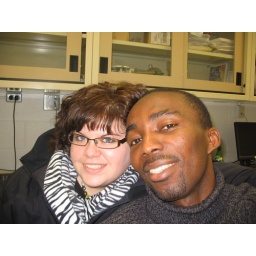
at Sam's office in the engineering building on campus (essex hall)